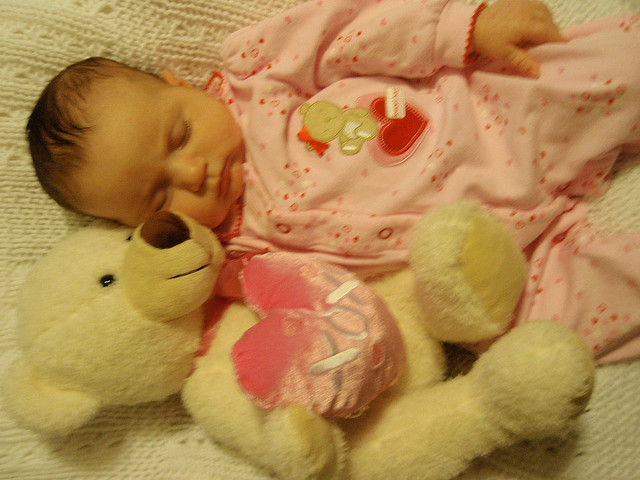
user: Given an image and a question. Answer the question in a short answer. Question: Why would we suspect this infant is female? Short Answer:
assistant: pink cloth